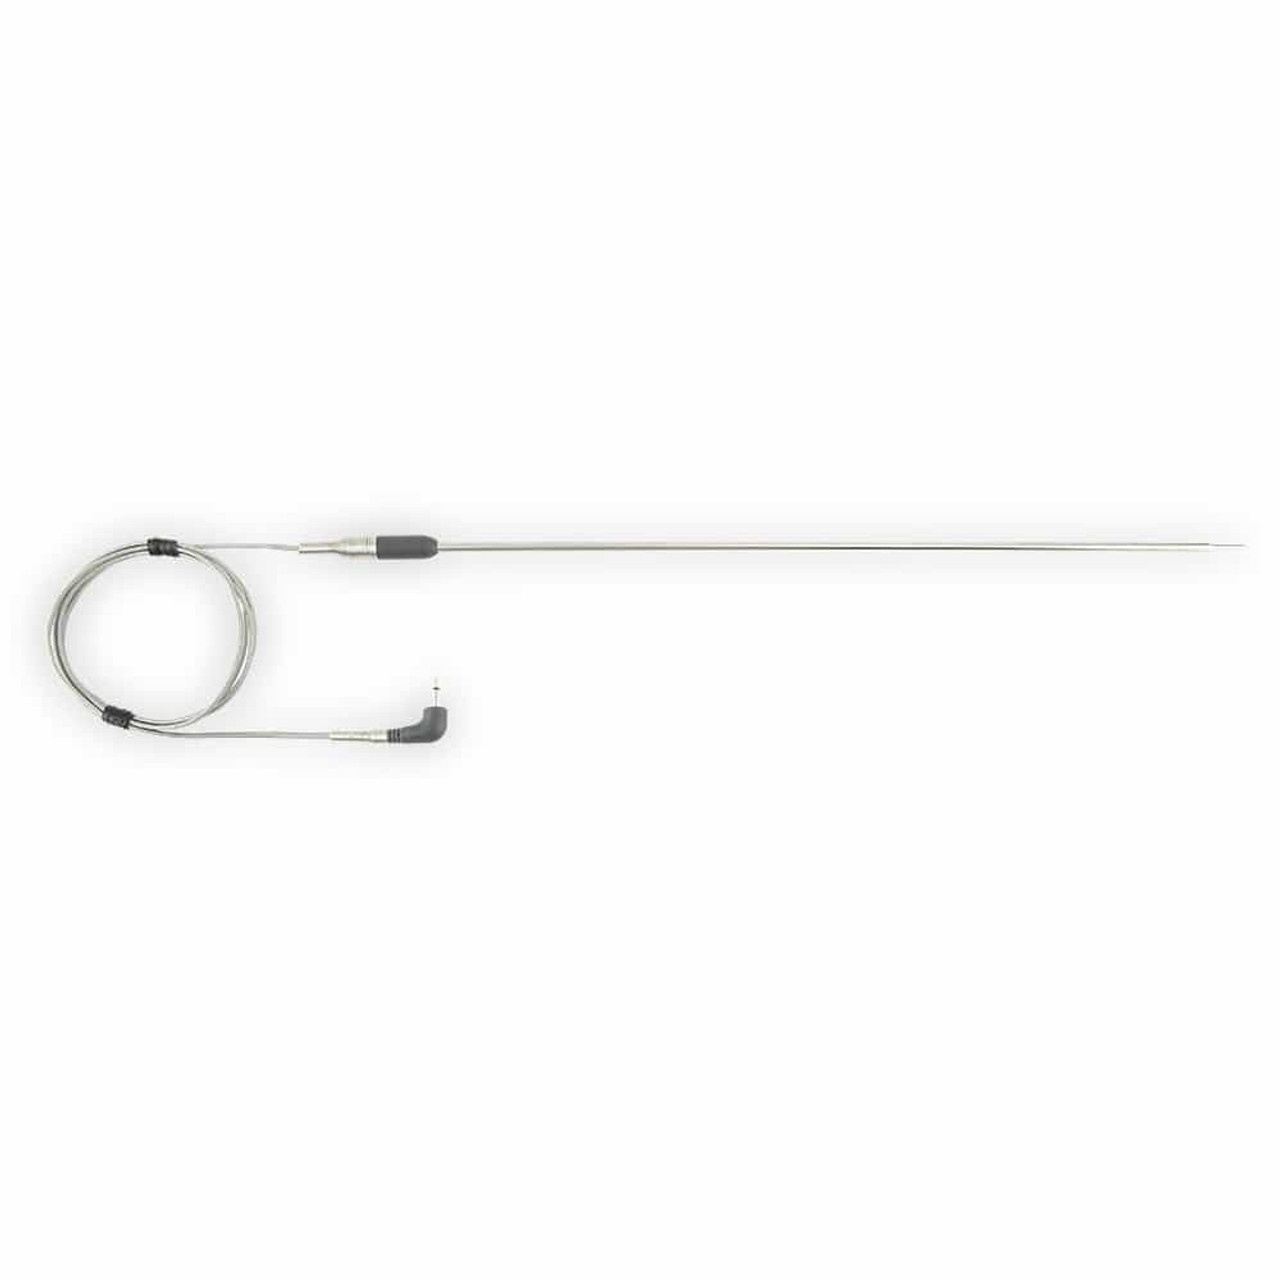
ThermoWorks Pro-Series® High Temp 12-inch Probe
The Pro-Series High Temp 12-inch straight penetration probe is great for monitoring internal temperatures of large cuts of meat, deep insertion into soup pots, turkey frying or brew kettles. Designed for use in the commercial kitchens and professional settings, the Pro-Series Probes deliver better accuracy, faster readings, unique designs, wider temperature ranges and better moisture resistance than the probes sold with low-cost “houseware-grade” temperature alarms. Model TX-1005x-12
Brand: Cen Cal Smoke
Category: Home & Garden > Kitchen & Dining > Kitchen Tools & Utensils > Cooking Thermometer Accessories > Replacement Probes